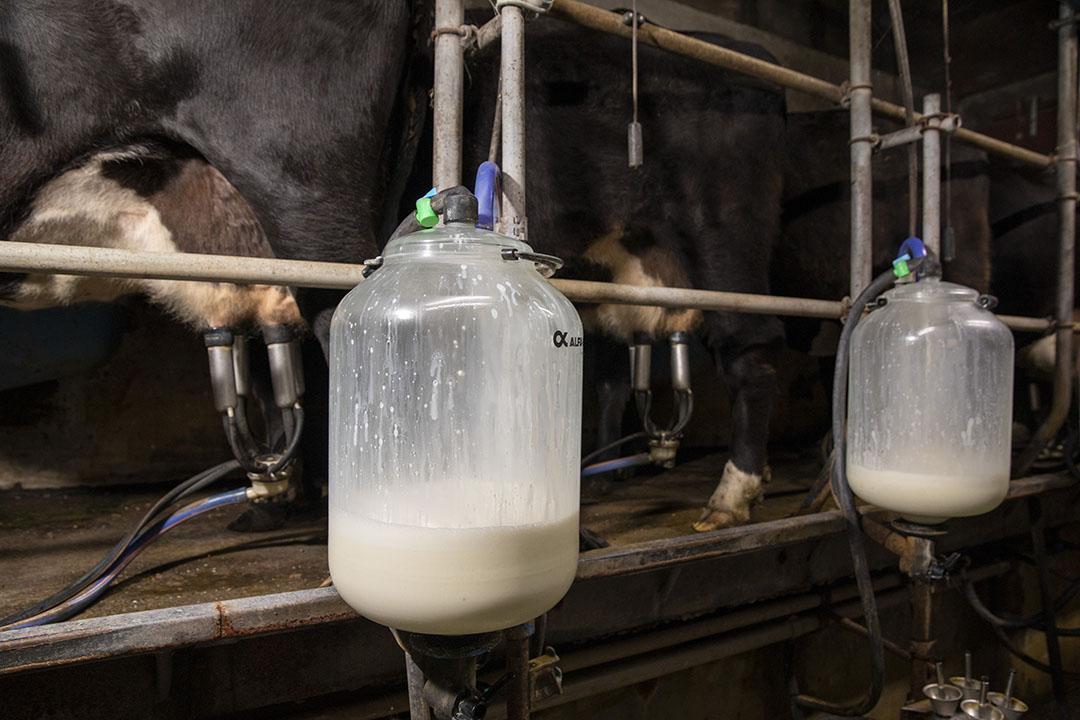
Hii ni sehemu ya zizi ya kukamua ng'ombe.Ng'ombe hawa wanakamuliwa kwa kutumia teknolojia ya kisasa.Mashine zimewekwa kwenye chuchu zao zinazovuta maziwa na kujaza kwenye chupa ambazo zimewekwa kando ya chuma hizi zilizoko sehemu kwa sehemu hii ya kukamua.